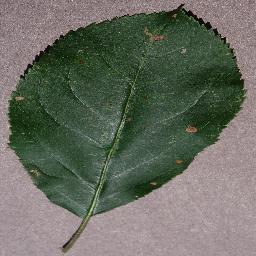
Label: Apple___Black_rot